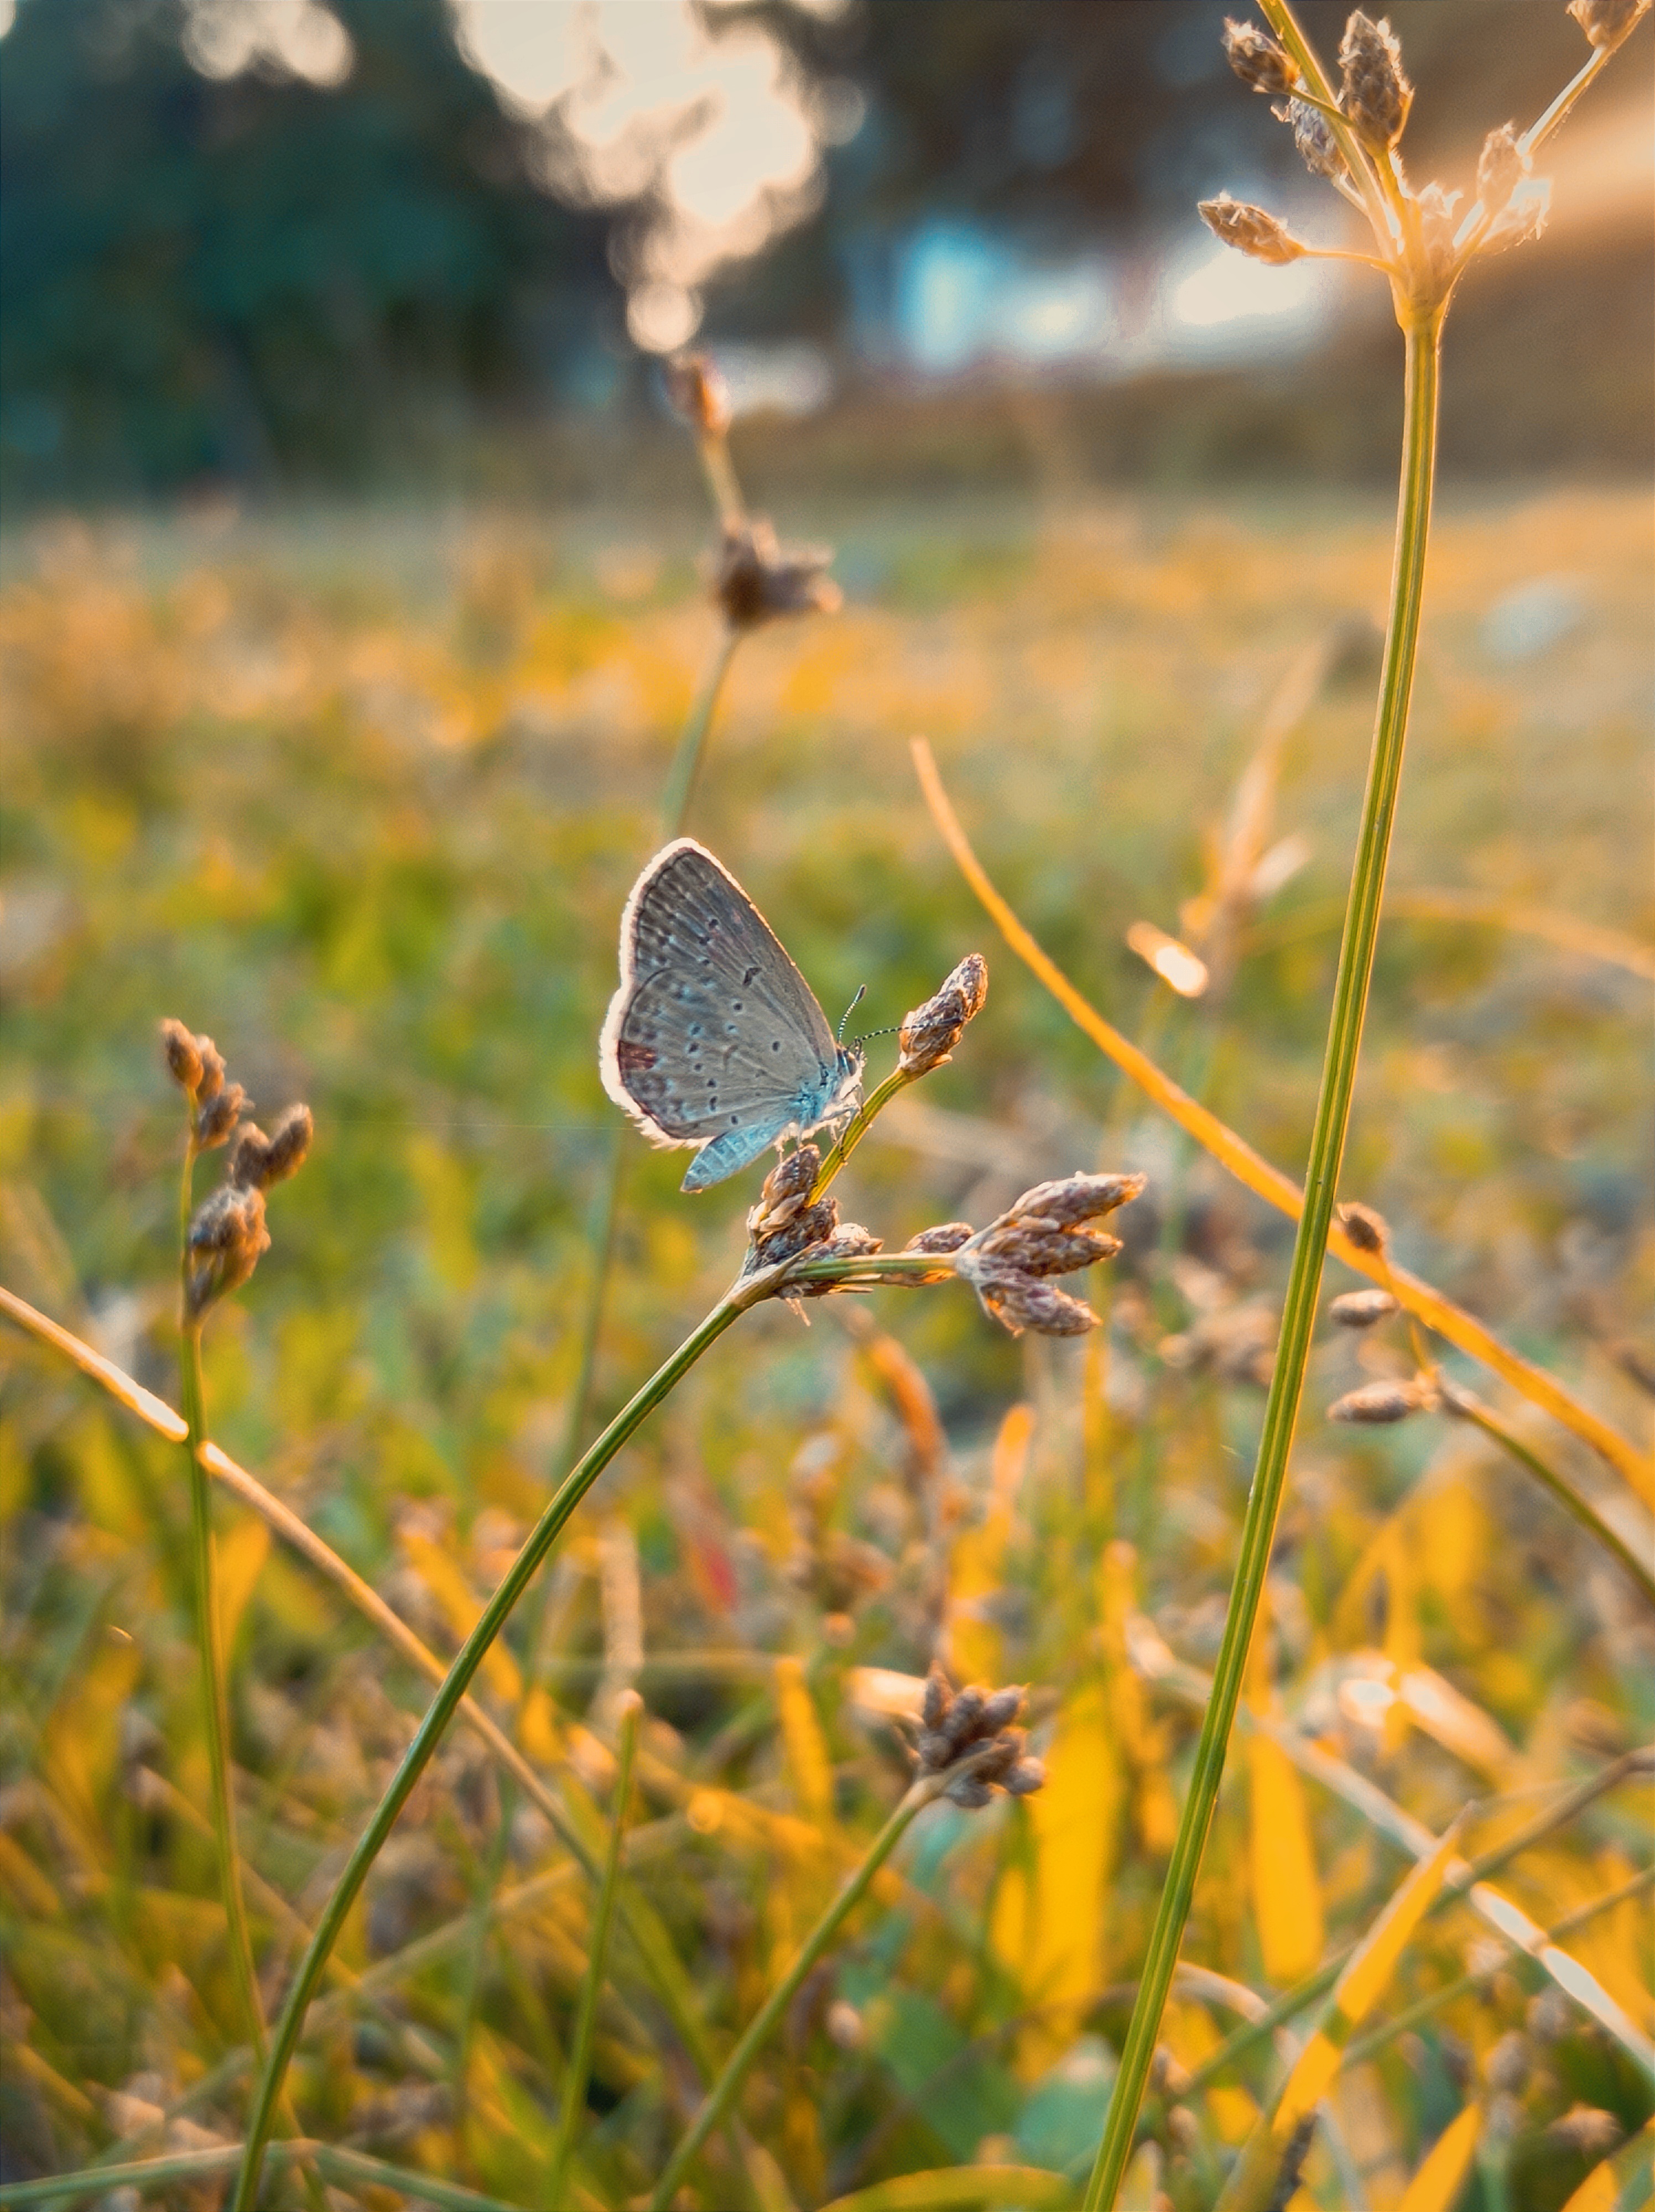
natural, plant, pollinator, insect, arthropod, butterfly, vegetation, sunlight, twig, grass, moths and butterflies, common blue, dragonflies and damseflies, natural landscape, wing, grassland, polyommatus, meadow, grass family, window, terrestrial plant, Plebejus, pest, macro photography, invertebrate, spring, landscape, wildflower, dragonfly, wildlife, damselfly, net winged insects, herbaceous plant, plant stem, glass, lycaenid, Transparent material, flower, pieridae, autumn, forest, flowering plant